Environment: real
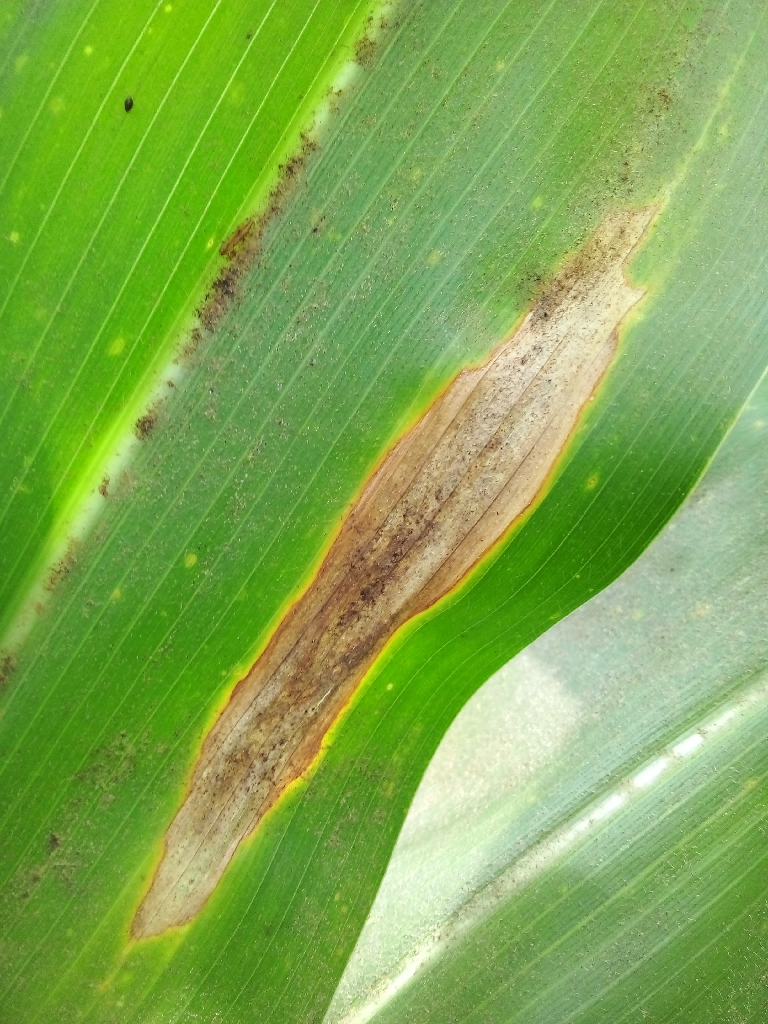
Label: northern_corn_leaf_blight